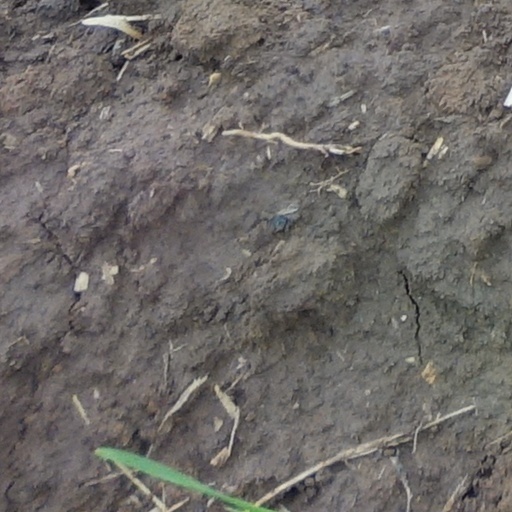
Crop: wheat